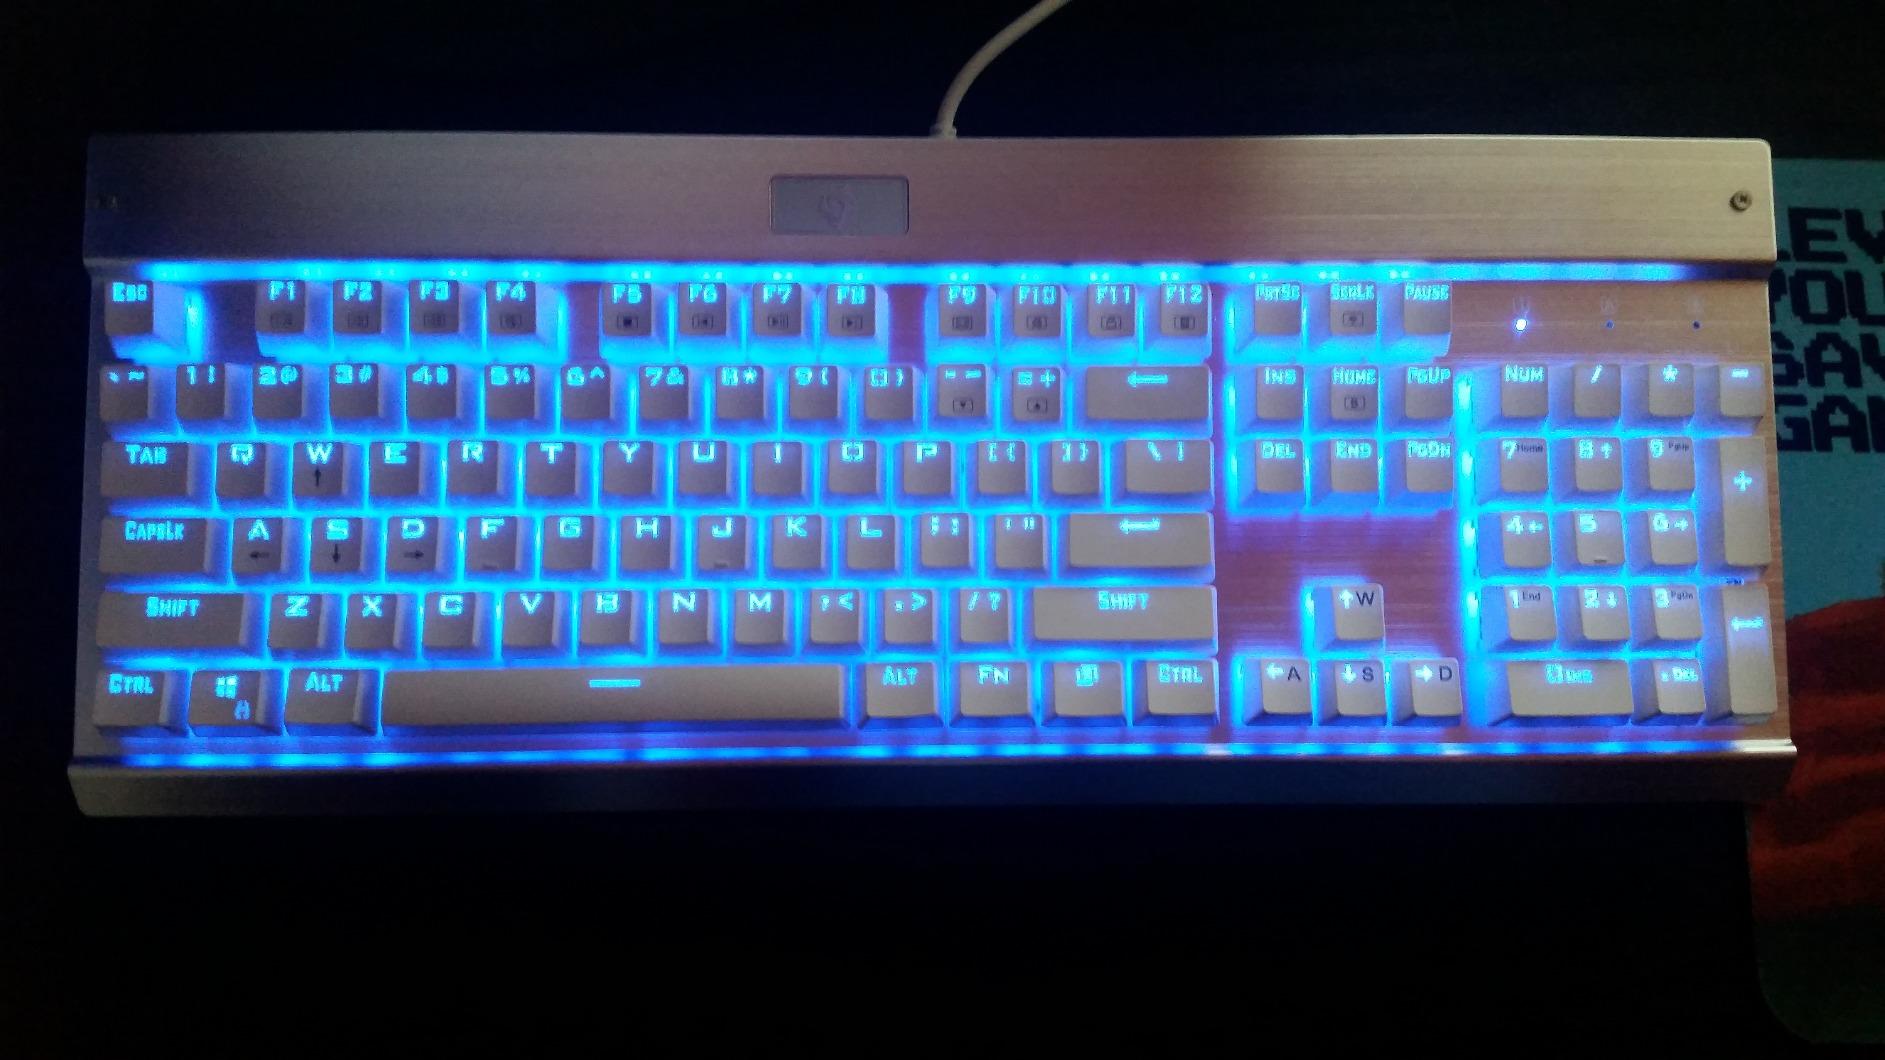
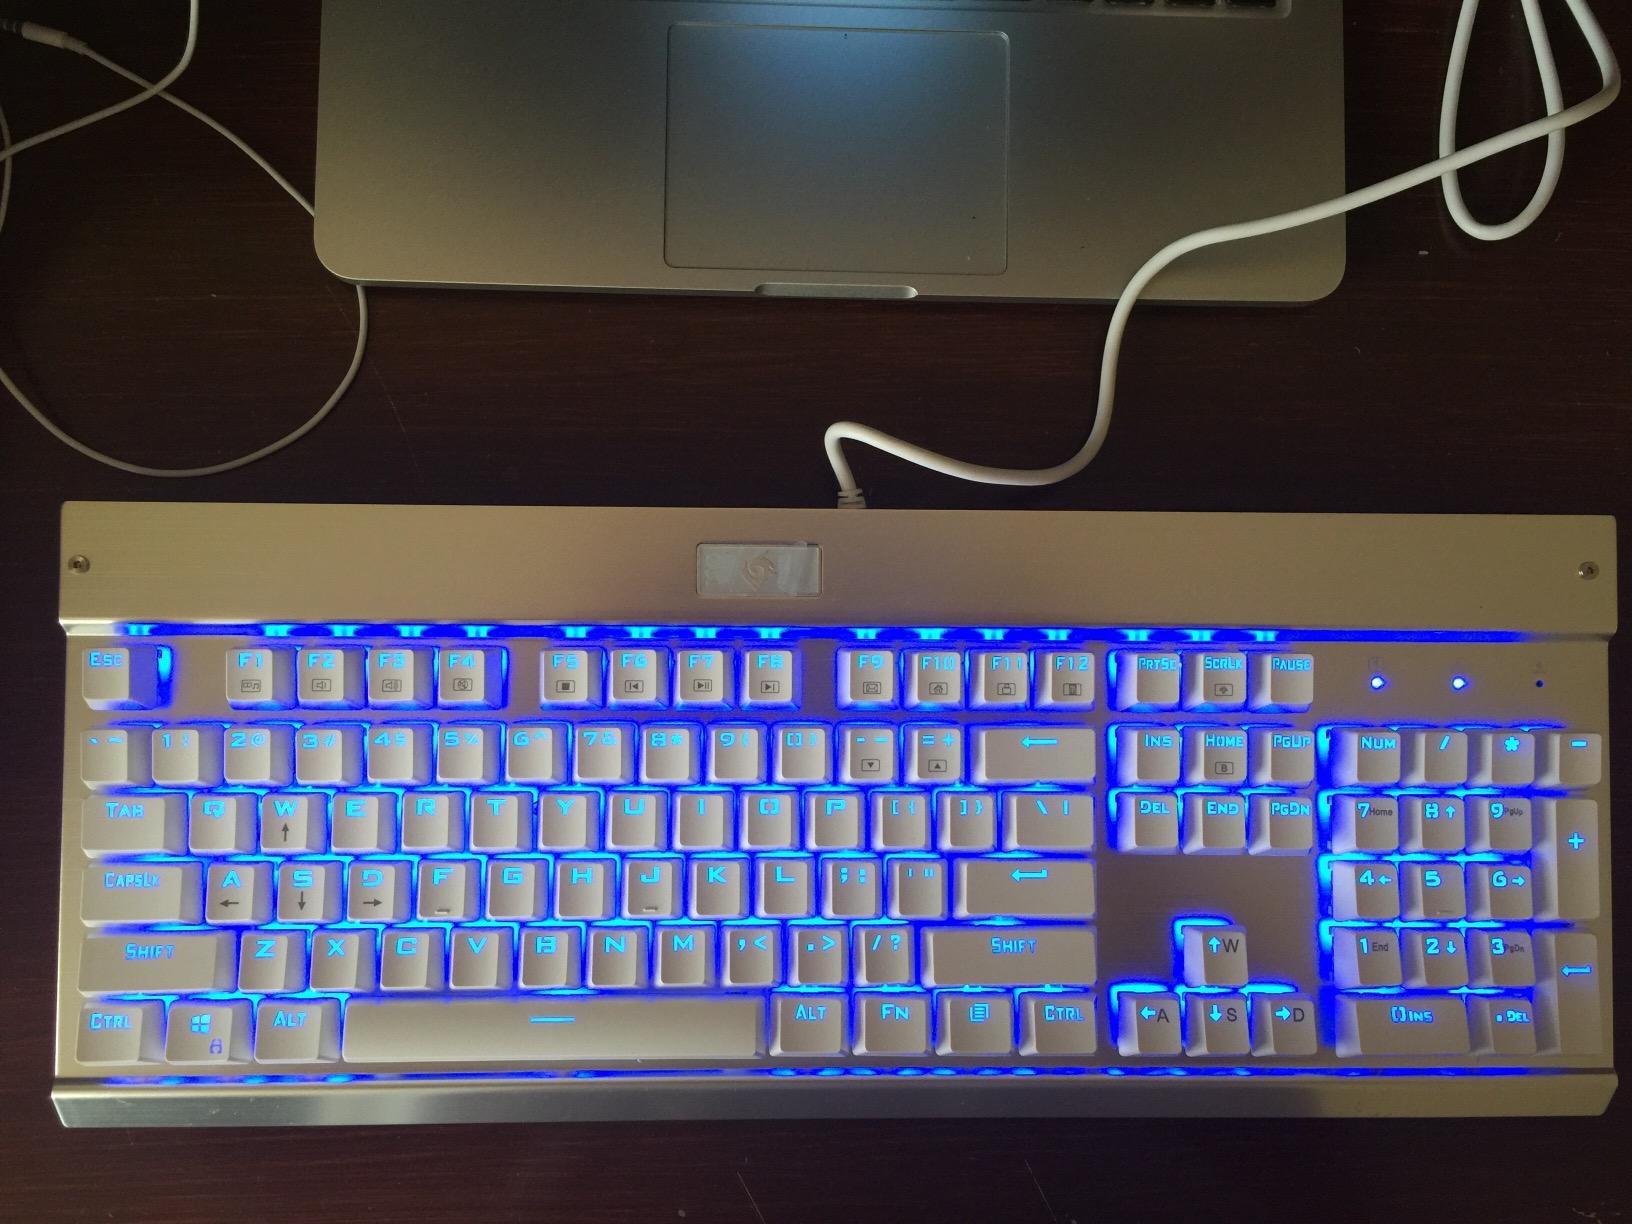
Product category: keyboard
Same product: yes